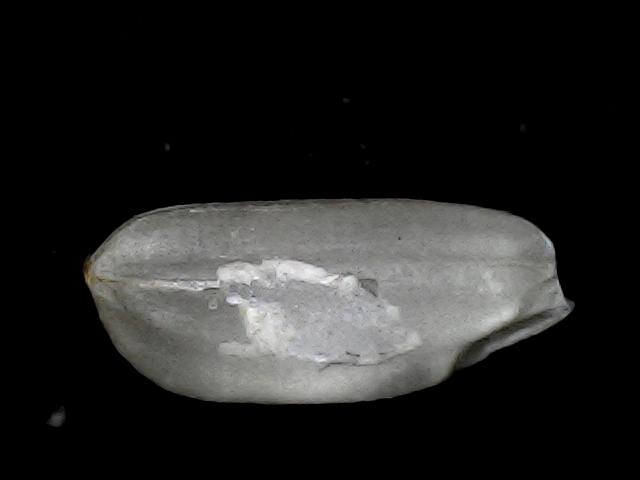
Rice variety: BD33